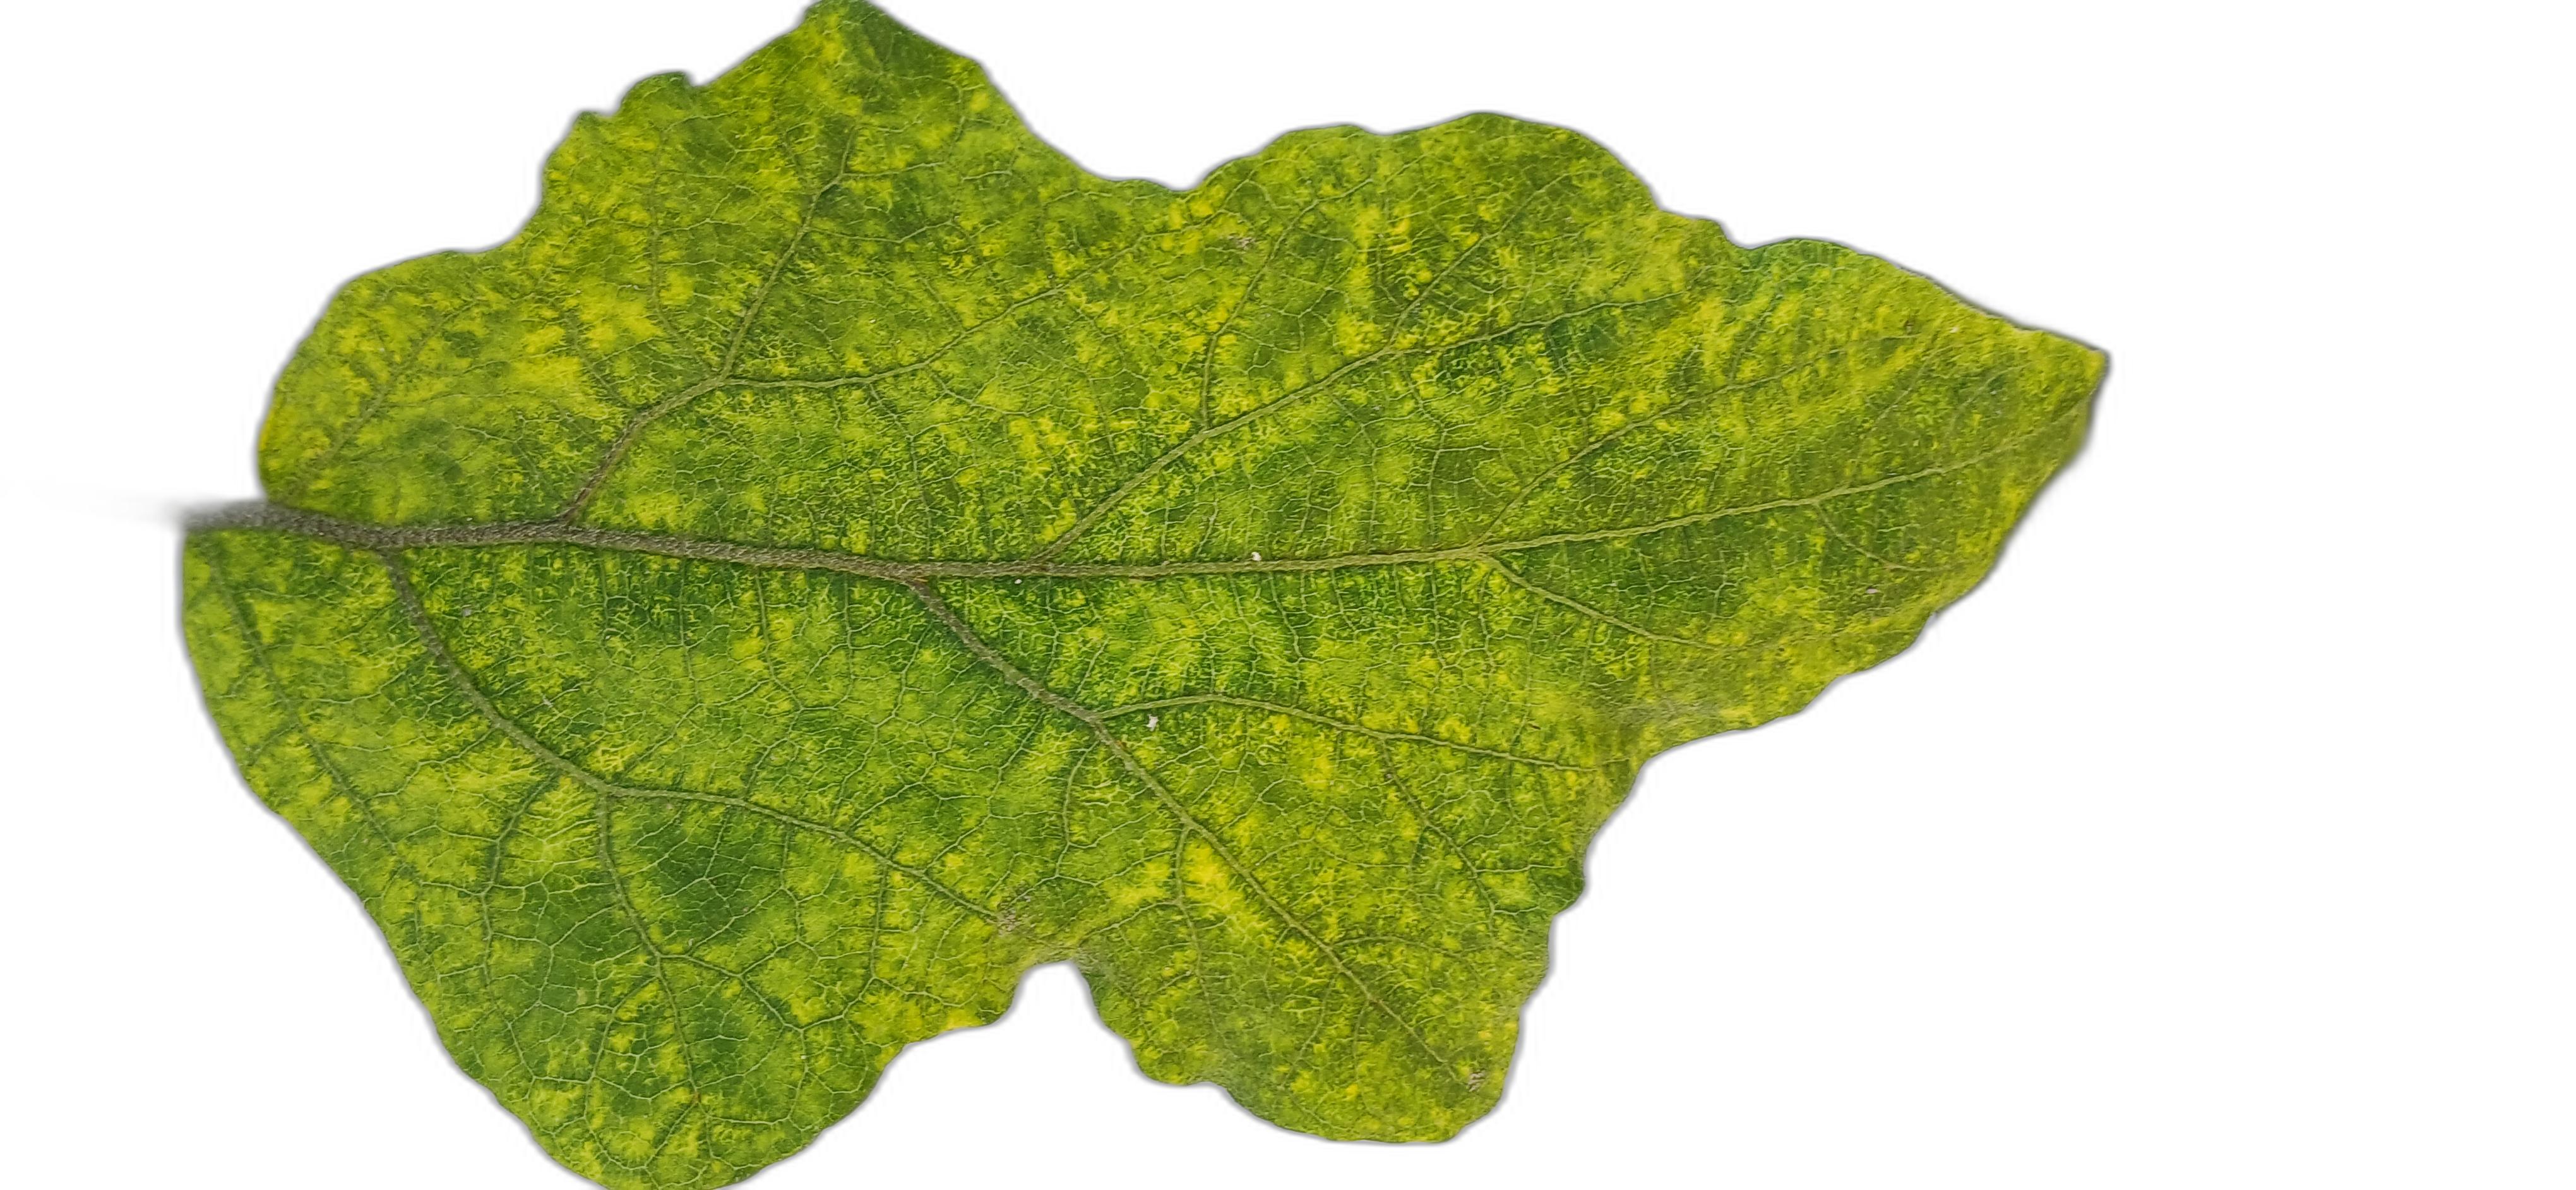
Label: Mosaic Virus Disease